Blackfriars (SER) railway station

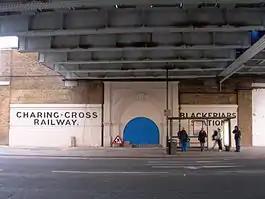
Blackfriars Road railway station entrance

Blackfriars was a short-lived railway station on the South Eastern Railway (SER) line, in the parish of Southwark Christchurch, between Charing Cross and London Bridge. It was opened in 1864 with the name Blackfriars but closed less than five years later when it was replaced by the station now called Waterloo East (originally named Waterloo).